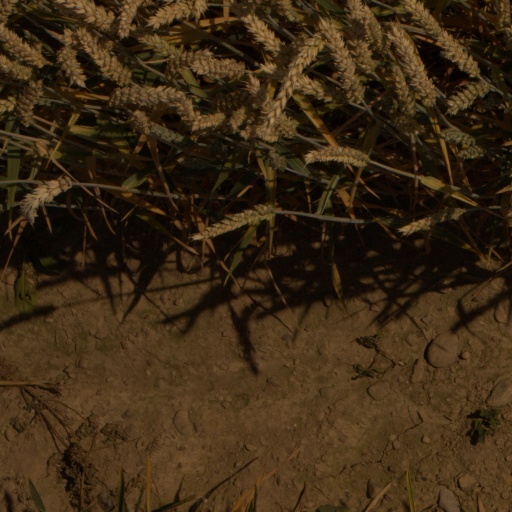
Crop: wheat